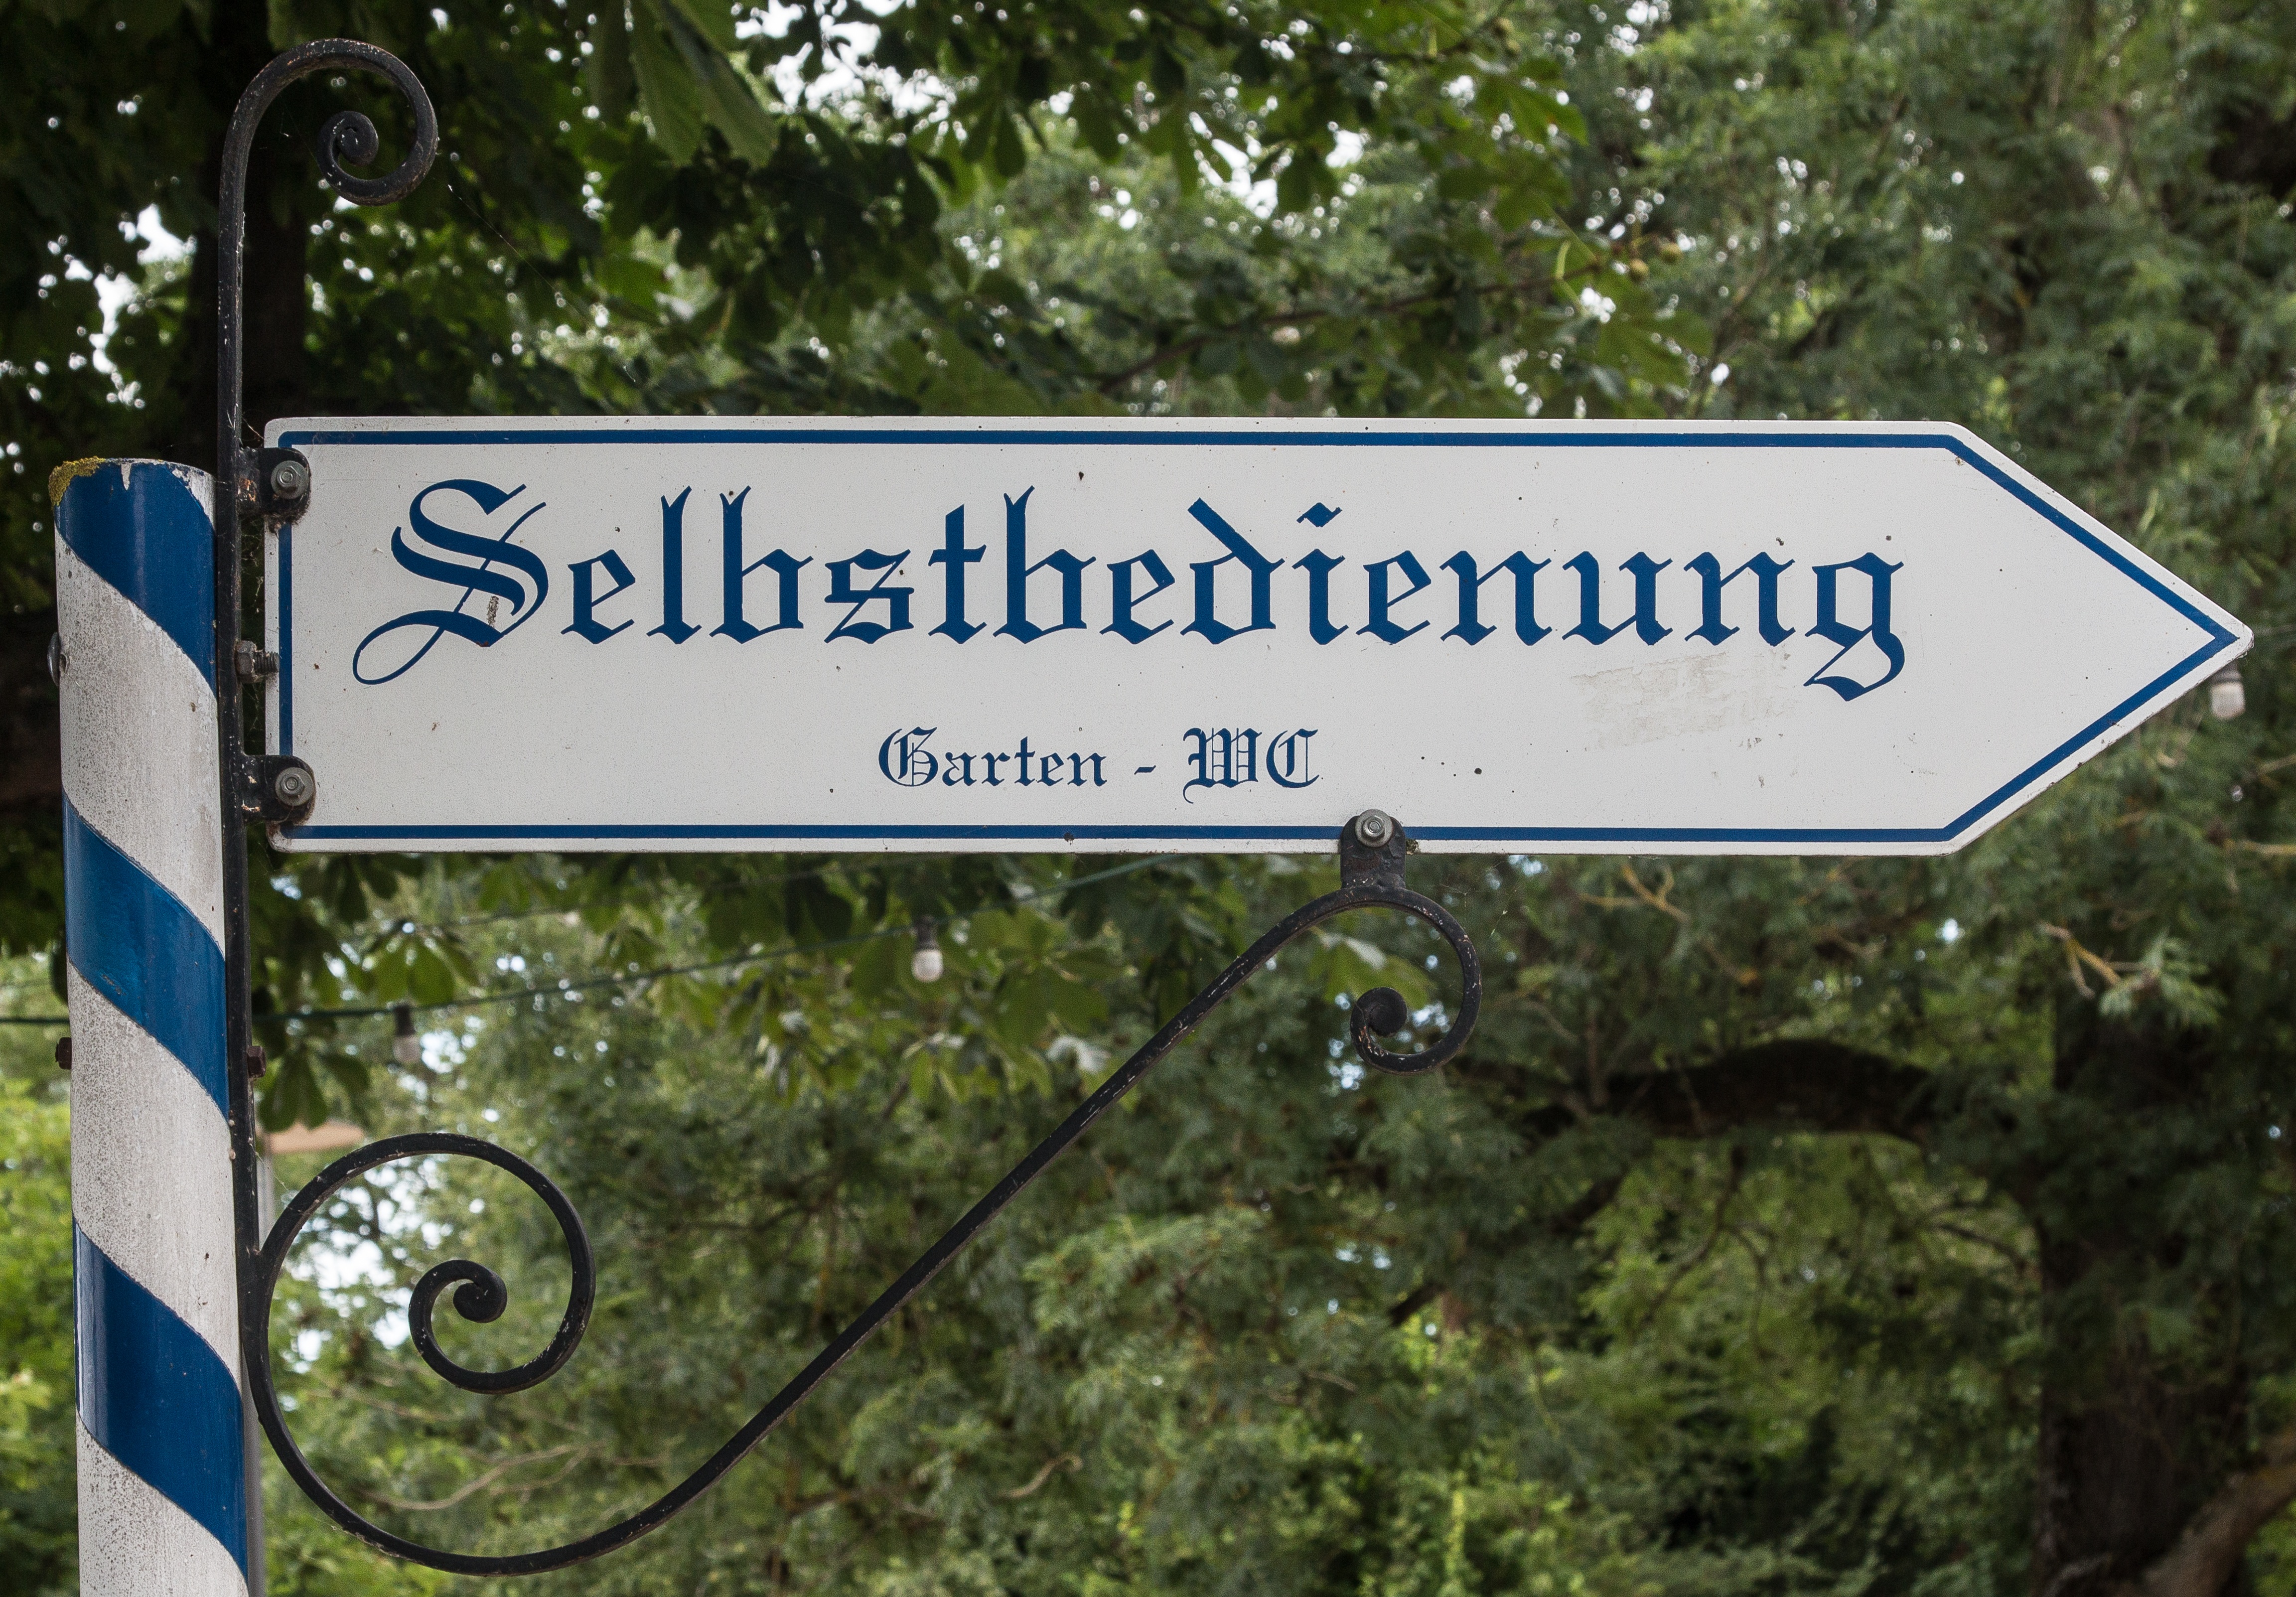
board, advertising, sign, community, street sign, garden, signage, note, label, arrow, wc, shield, self service